Small Victories

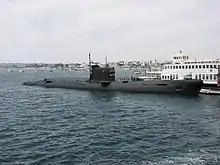
Some scenes of "Small Victories" were filmed aboard Foxtrot-class submarine B-39, seen here in 2007.

"Small Victories" was filmed over the course of seven days like most "SG-1" episodes. After the first three seasons of "Stargate SG-1" had been filmed on 16 mm film (except for shots incorporating visual effects, where experience had shown 35 mm to work better), "Nemesis" was filmed entirely on 35 mm film as a test run, and season 4 switched to the new gauge for all filming purposes.